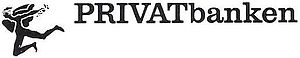
Privatbanken
Privatbankens logo
Privatbanken A/S, oprindeligt Privatbanken i Kjøbenhavn, var en dansk bank, stiftet 1857 af en kreds af erhvervsfolk fra Grosserer-Societetet, bl.a. D.B. Adler. De to firmaer G.A. Gedalia & Co. og D.B. Adler & Co. fik stærk indflydelse på kreditvæsenet i København, bl.a. ved etableringen af de gennem mere end 100 år tre dominerende københavnske hovedbanker. G.A. Gedalia stod senere bag stiftelsen af Landmandsbanken, mens D.B. Adler senere tog initiativ til stiftelsen af Kjøbenhavns Handelsbank.